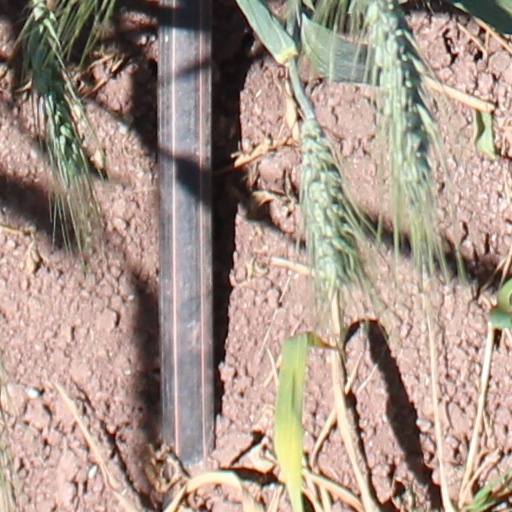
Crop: wheat